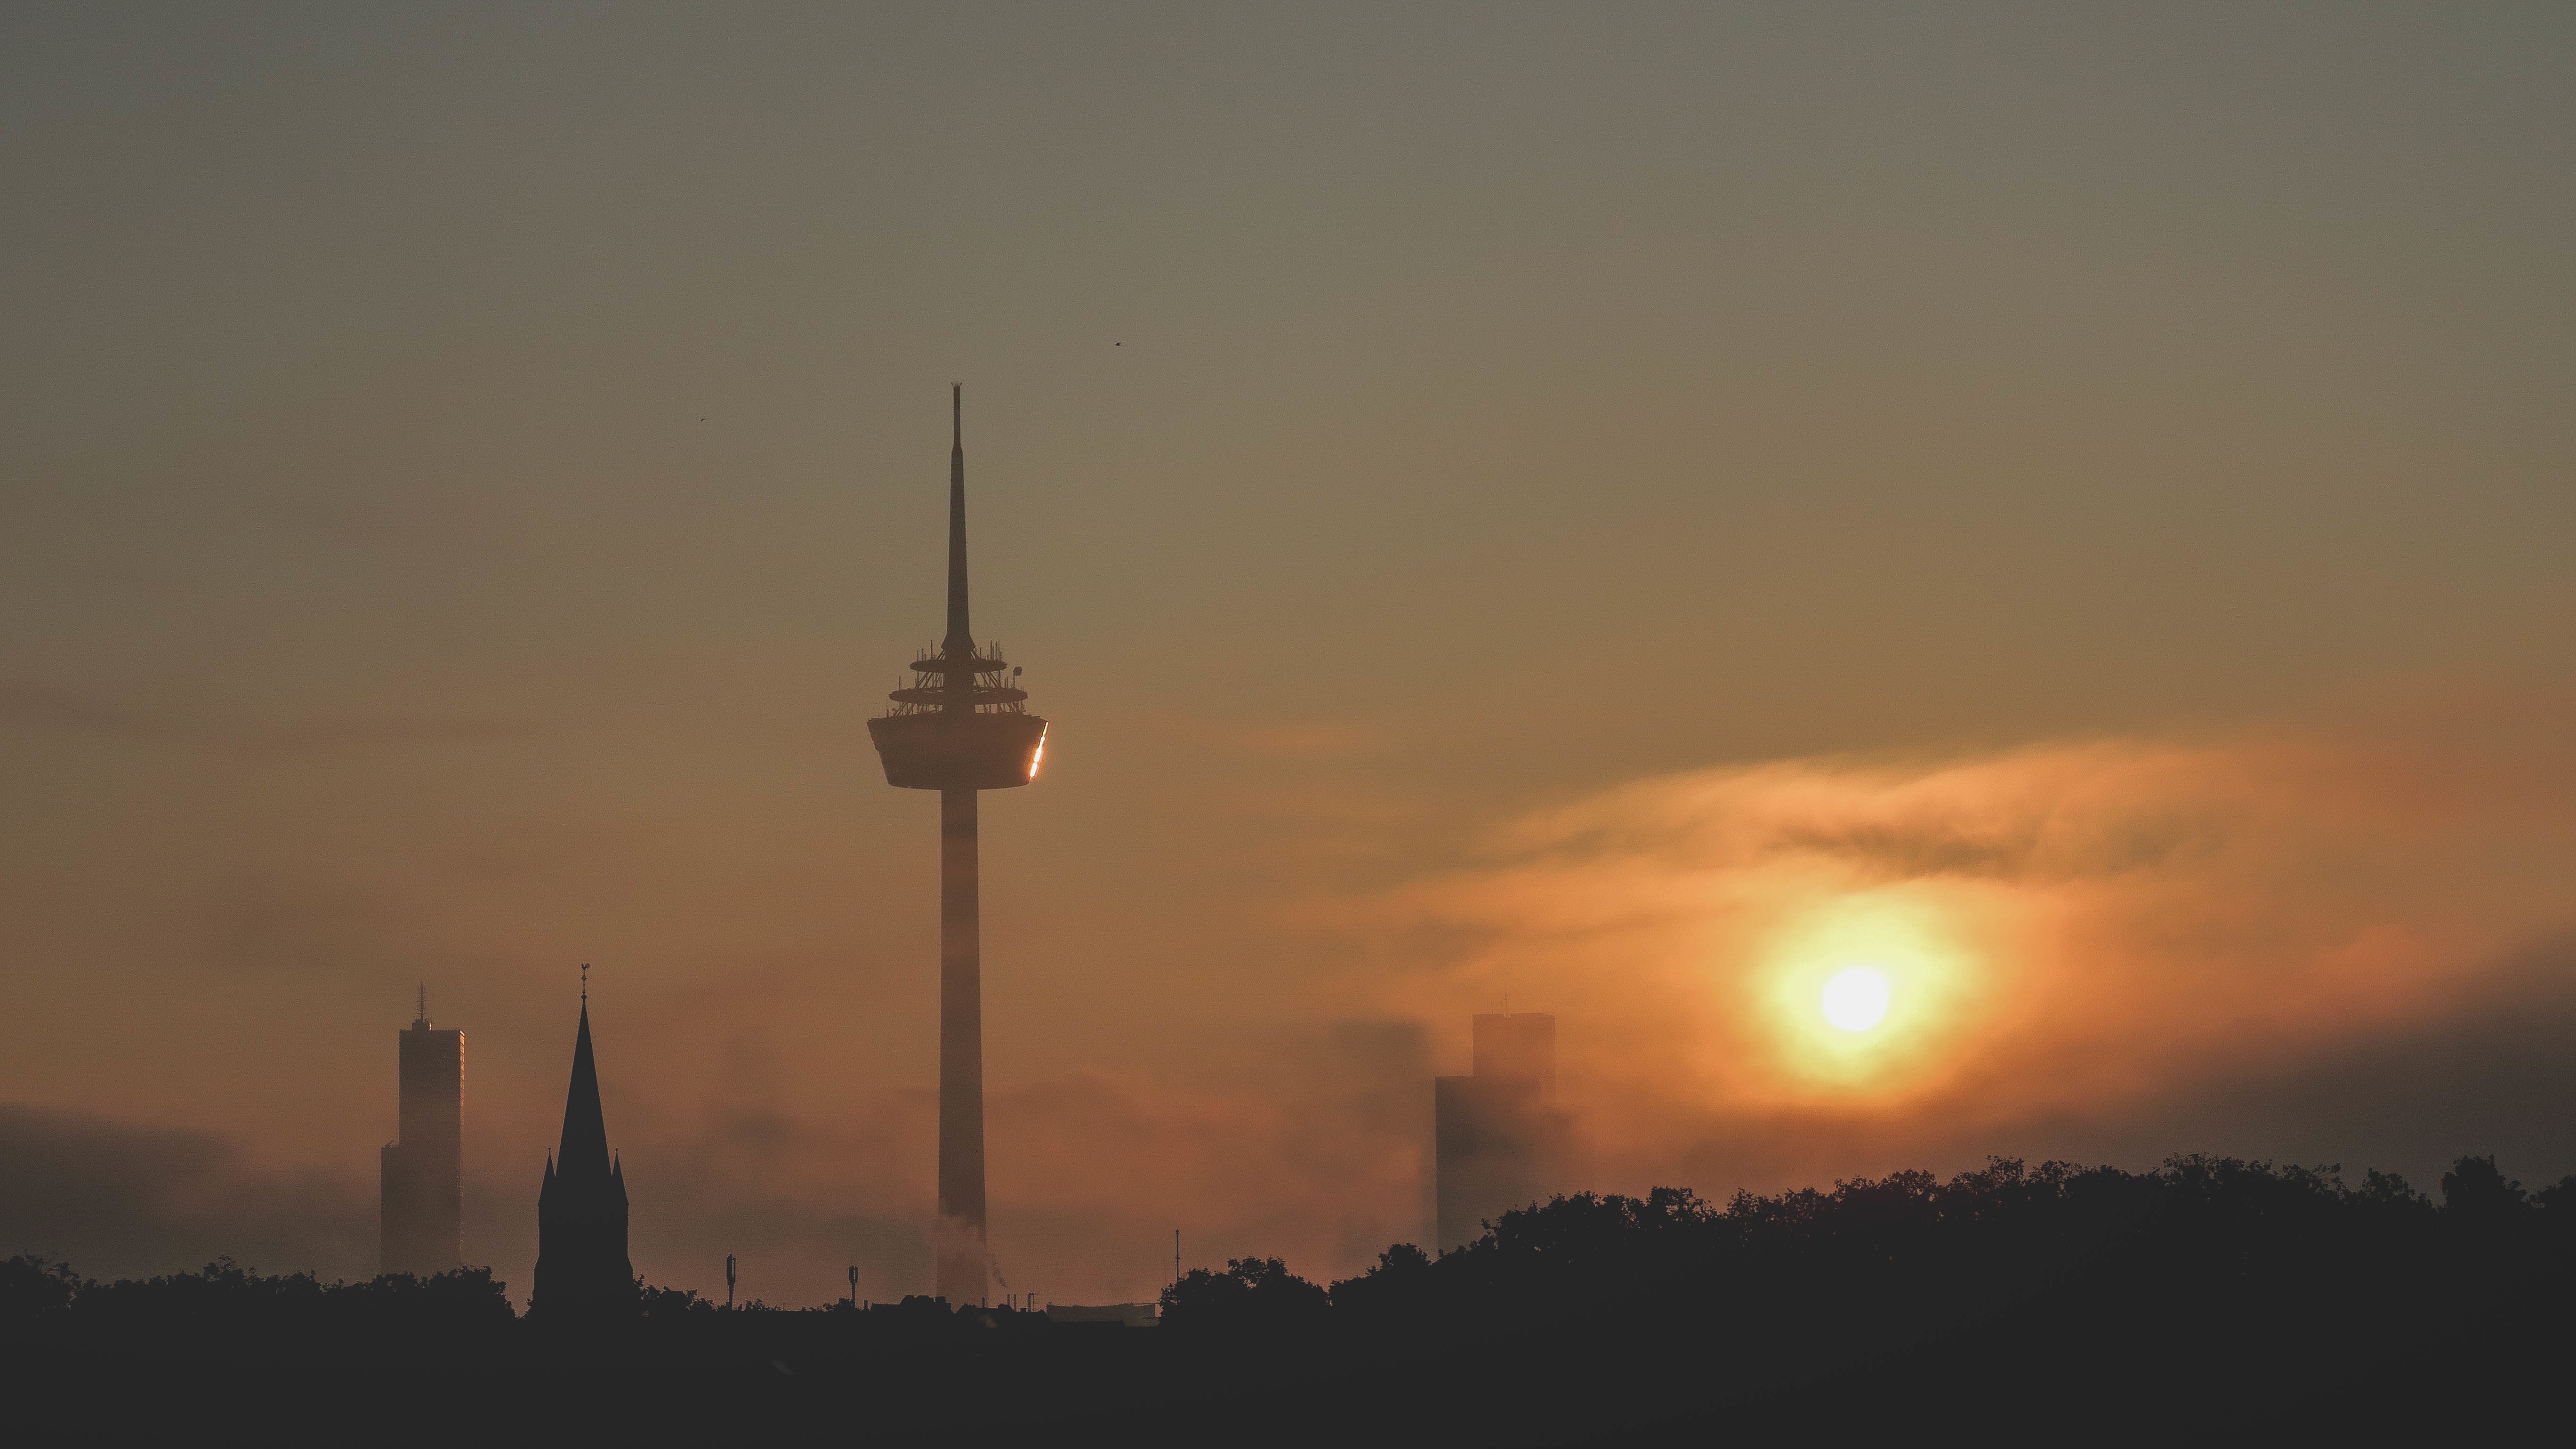
horizon, cloud, sky, sunrise, sunset, skyline, sunlight, morning, dawn, dusk, evening, tower, haze, afterglow, atmospheric phenomenon